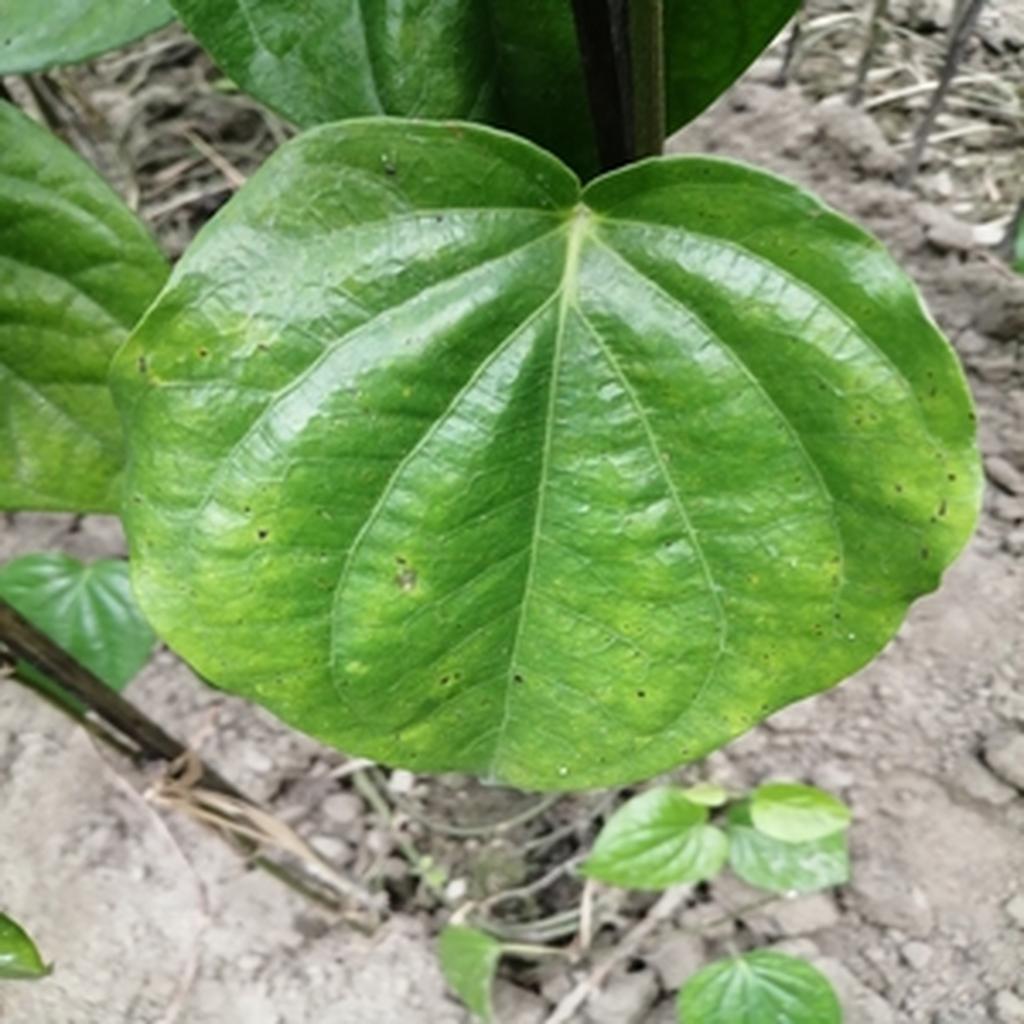
Label: Leaf_Spot